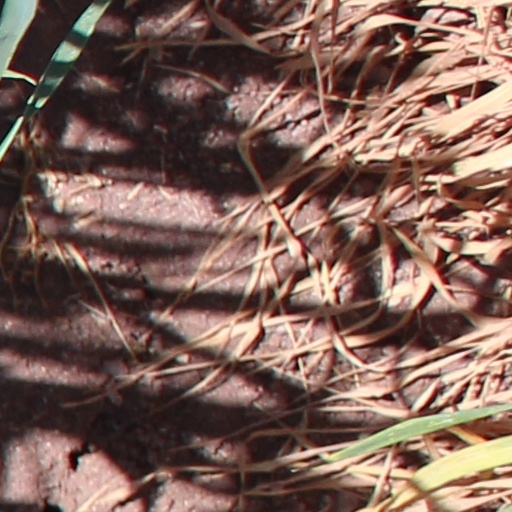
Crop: wheat